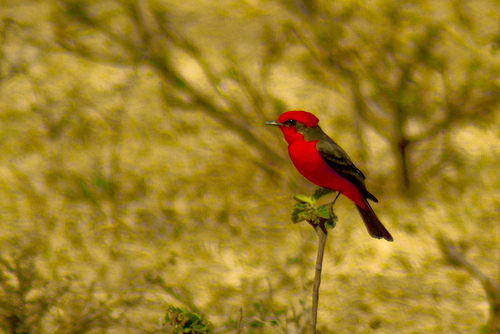
the body of the bird is red and the wings are a light brown color.
this is a red bird and a brown wingbar with a red crown
this is a red bird with brown wings and a small pointy beak.
bright red bird with black coverts, secondaries, and supercillary.
the bird has a bright red color with most of its body in red but part of its nape and covert in black.
this bird has wings that are black and has a red bodya small bird that has a bright red crown and belly, with brown wings and brown cheek patch.
this bird has brown wings and a red belly and throat.
this bird has wings that are black and has a red bodya small red bird with black wings and black tail feathers.
Species: Vermilion Flycatcher